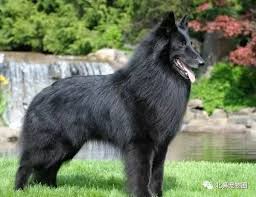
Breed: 227-n000070-groenendael